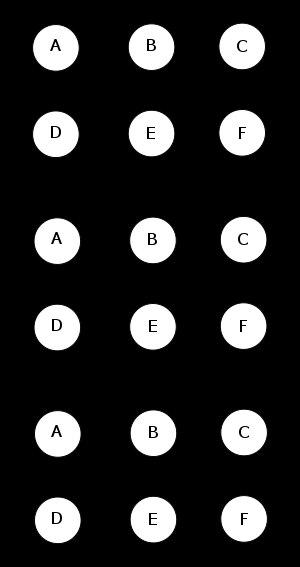
En théorie des graphes, étant donné un graphe non orienté connexe dont les arêtes sont pondérées, un arbre couvrant de poids minimal de ce graphe est un arbre couvrant dont la somme des poids des arêtes est minimale. L'arbre couvrant de poids minimal est aussi connu sous certains autres noms, tel qu’arbre couvrant minimum ou encore arbre sous-tendant minimum.